Guachimontones

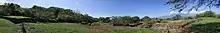
A panorama of Ball Court 1

Ball Court 1 has an overall length of 110 meters. Unlike other Mesoamerican ball courts, Ball Court 1 does not have sloping slides. Instead, like other ball courts in the Tequila Valleys region, the sides of the lateral platforms were straight. Due to its length and lack of sloping sides, there are questions as to what style of the Mesoamerican ballgame that the Teuchitlán Culture would have played. Regional variation existed across Mesoamerica from the time of contact and into the past.